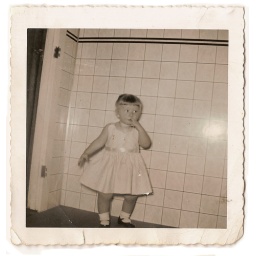
Mom in white dress (1956)